Utopia, Limited

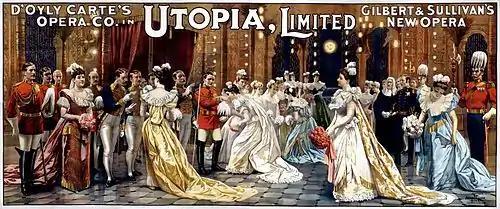
Early advertisement showing the Drawing Room Scene

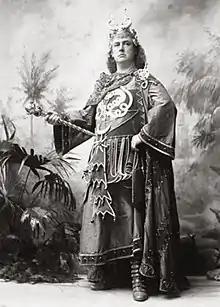
Rutland Barrington as King Paramount

Utopia, Limited; or, The Flowers of Progress, is a Savoy opera, with music by Arthur Sullivan and libretto by W. S. Gilbert. It was the second-to-last of Gilbert and Sullivan's fourteen collaborations, premiering on 7 October 1893 for a run of 245 performances. It did not achieve the success of most of their earlier productions.